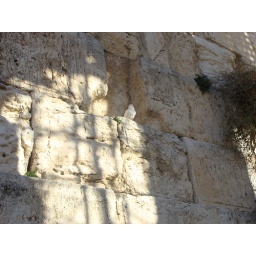
a white dove above all the ladies at the western wall